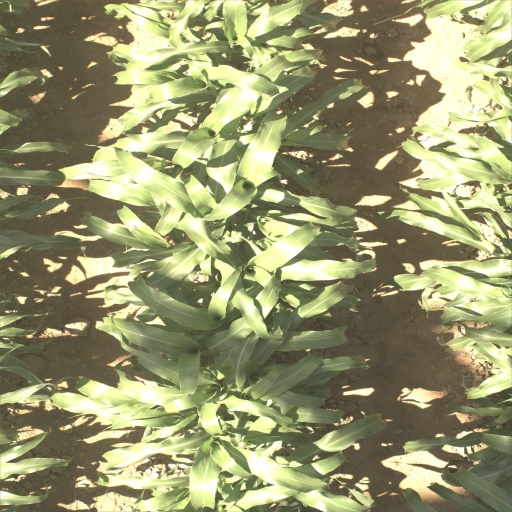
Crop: sorghum